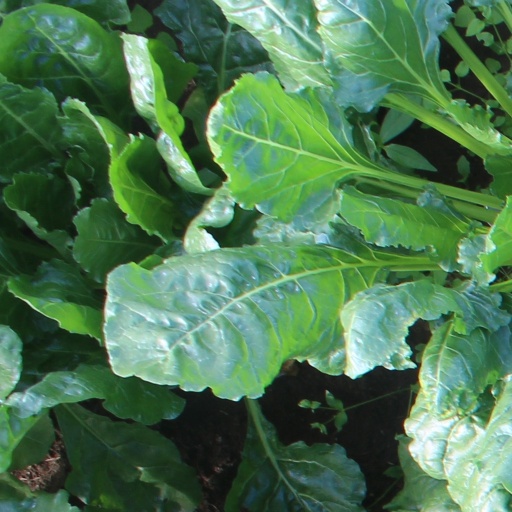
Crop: sugar beet